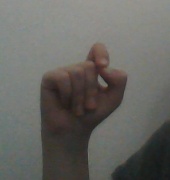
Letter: fa